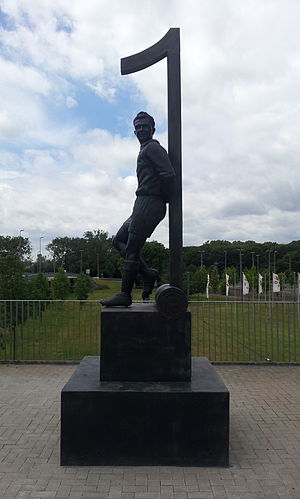
Toni Turek
"Anton ""Toni"" Turek var en tysk fodboldspiller, der som målmand på det vesttyske landshold var med til at vinde guld ved VM i 1954 i Schweiz, efter den sensationelle 3-2 sejr i finalen over storfavoritterne fra Ungarn. Han spillede fem af tyskernes seks kampe under turneringen. I alt spillede han, mellem 1950 og 1954, 20 landskampe.